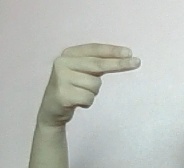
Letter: ain